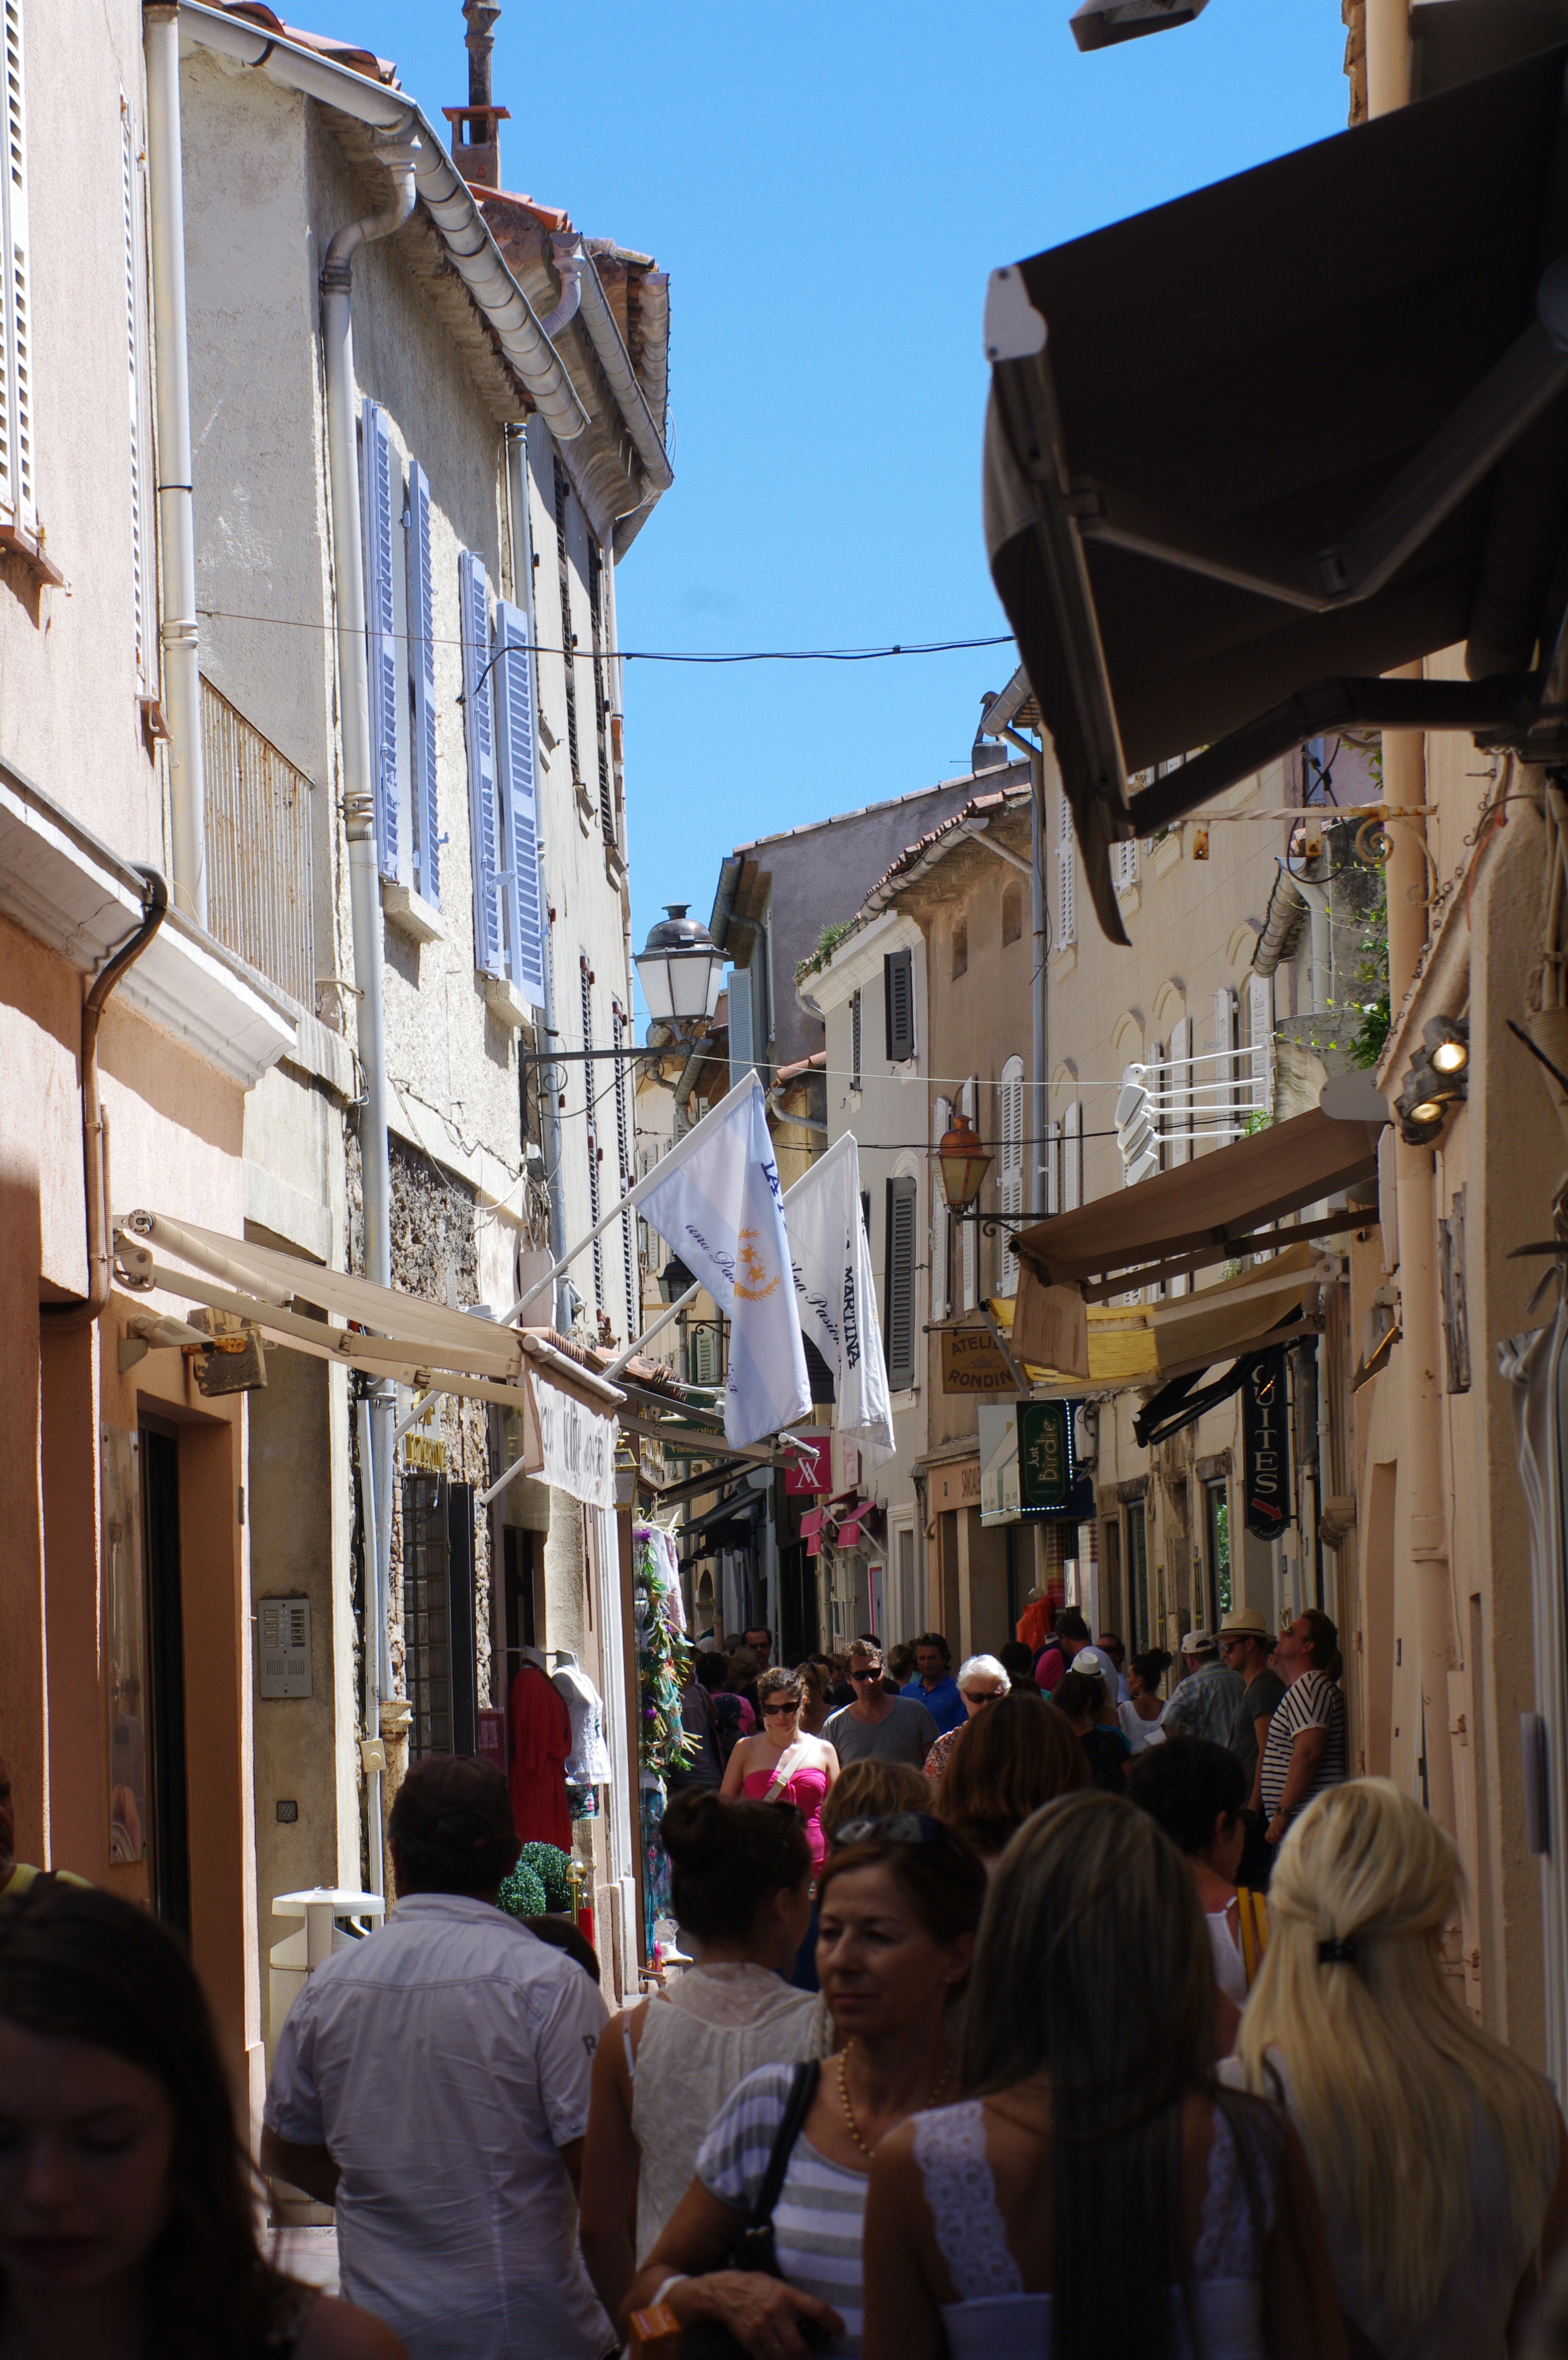
road, street, town, alley, city, downtown, summer, travel, human, market, streets, infrastructure, neighbourhood, st tropez, urban area, human settlement